Sherlock Holmes: The Awakened

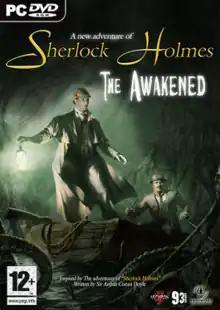
European cover art

Sherlock Holmes: The Awakened is an adventure video game developed by Frogwares and published in 2006 for Windows. The game follows an original plotline as Sherlock Holmes and his companion Dr. John H. Watson investigate a series of strange disappearances related to the Cthulhu Mythos.